Georgetown, South Carolina

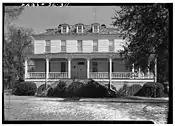
John S. Pyatt House

Georgetown and Georgetown County suffered terribly during the Reconstruction Era because of its reliance on agriculture, for which the national market was low. The rice crops of 1866 to 1888 were failures due to lack of capital, which prevented adequate preparation for new crops; inclement weather; and the planters' struggle to find laborers.